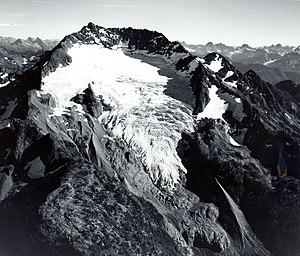
Jack Mountain est un sommet de la chaîne des Cascades dans l'État de Washington, dans le Nord-Ouest des États-Unis. Il s'agit du point culminant du chaînon Hozameen, dans les North Cascades. Il se trouve dans le parc national des North Cascades et s'élève au sud-est du lac Ross.